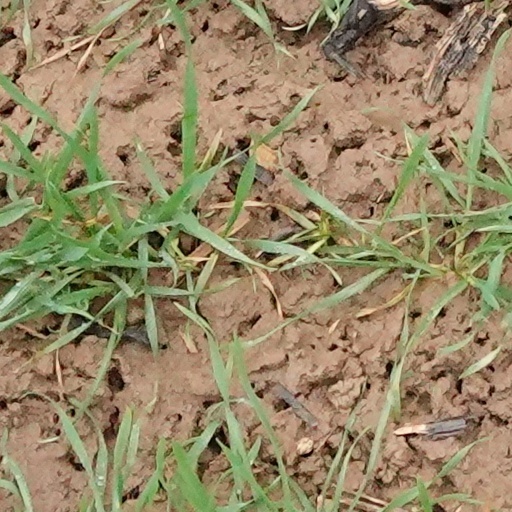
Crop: wheat